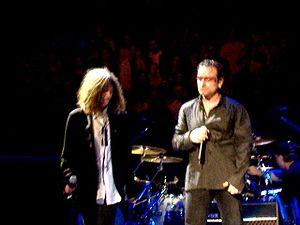
Patricia Lee Smith dite Patti Smith, née le 30 décembre 1946 à Chicago, est une chanteuse et musicienne de rock, poétesse et écrivaine, peintre et photographe américaine.